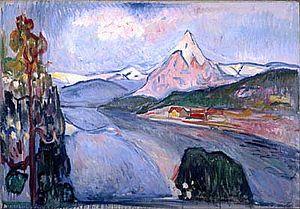
La liste des tableaux d'Edvard Munch recense les 1 789 tableaux connus du peintre norvégien Edvard Munch ; elle est établie selon le catalogue raisonné de Gerd Woll, publié en 2008. Les numéros et les titres anglais sont ceux du catalogue raisonné. Le titre français est indiqué lorsqu'il est connu.